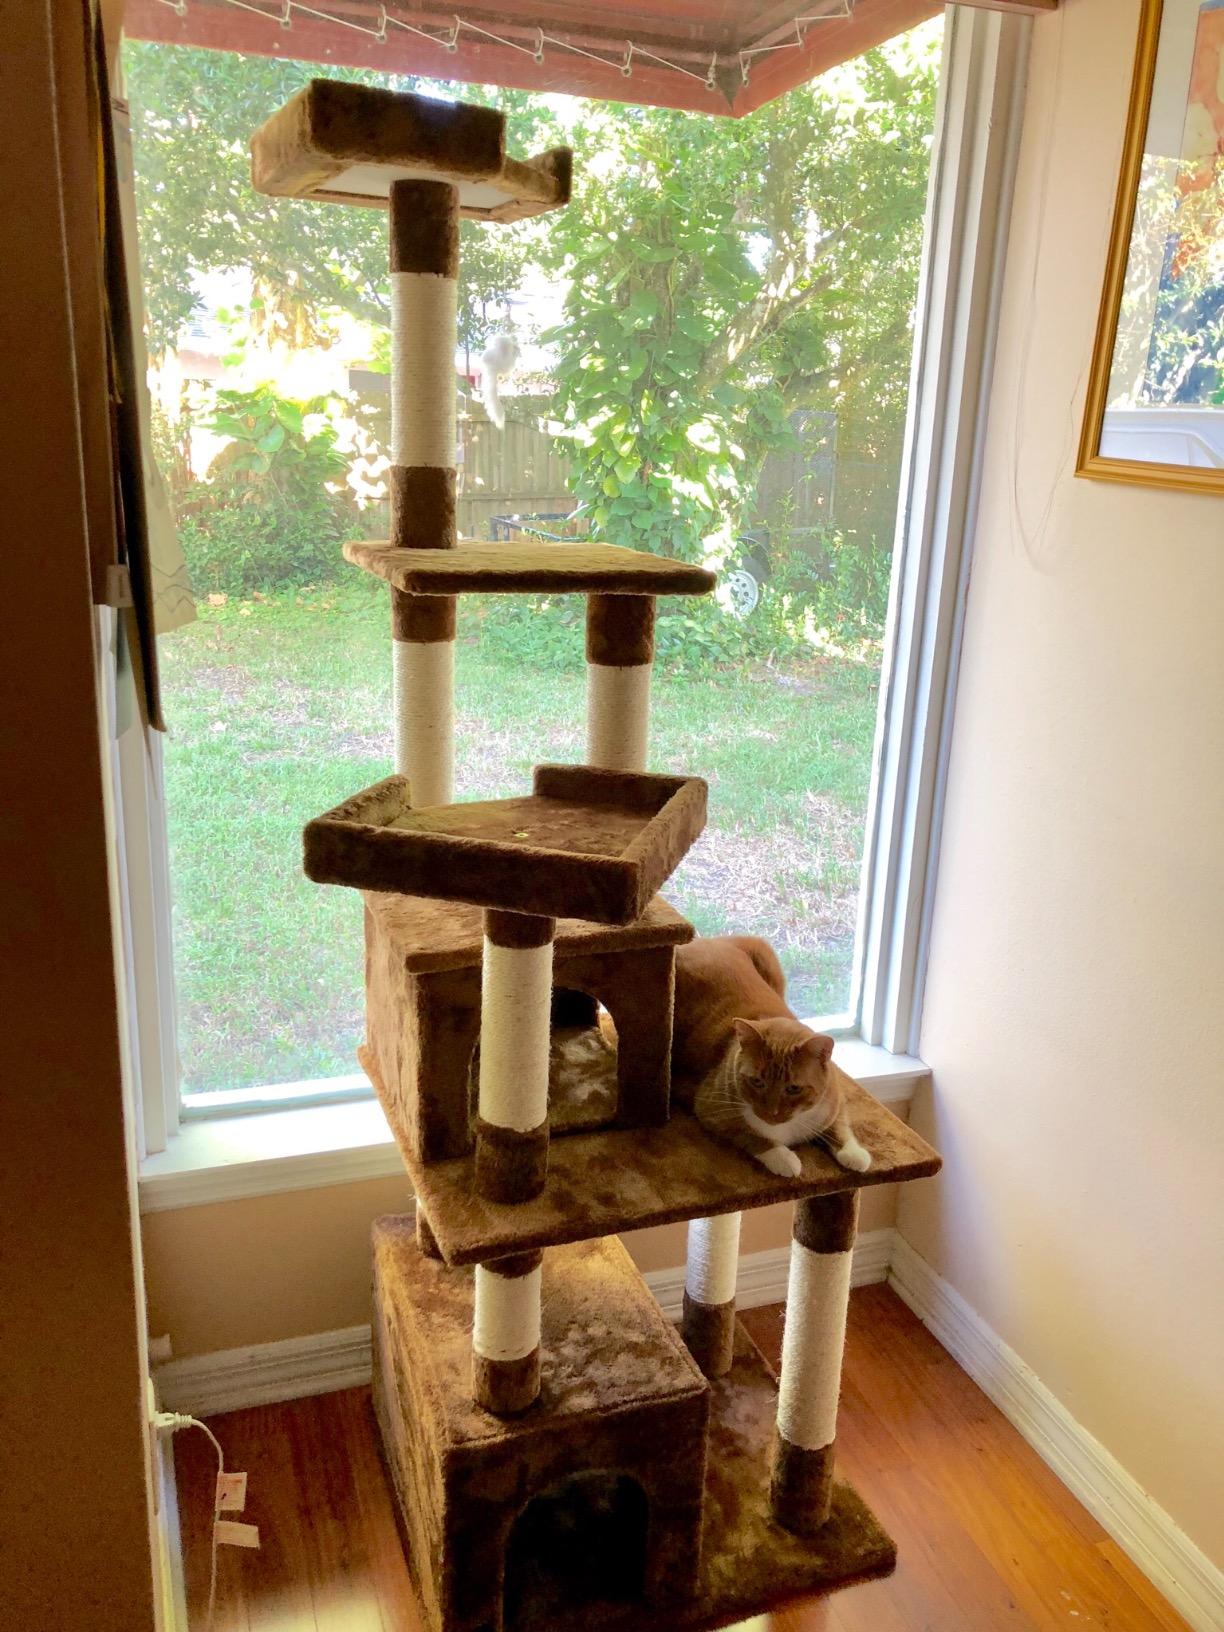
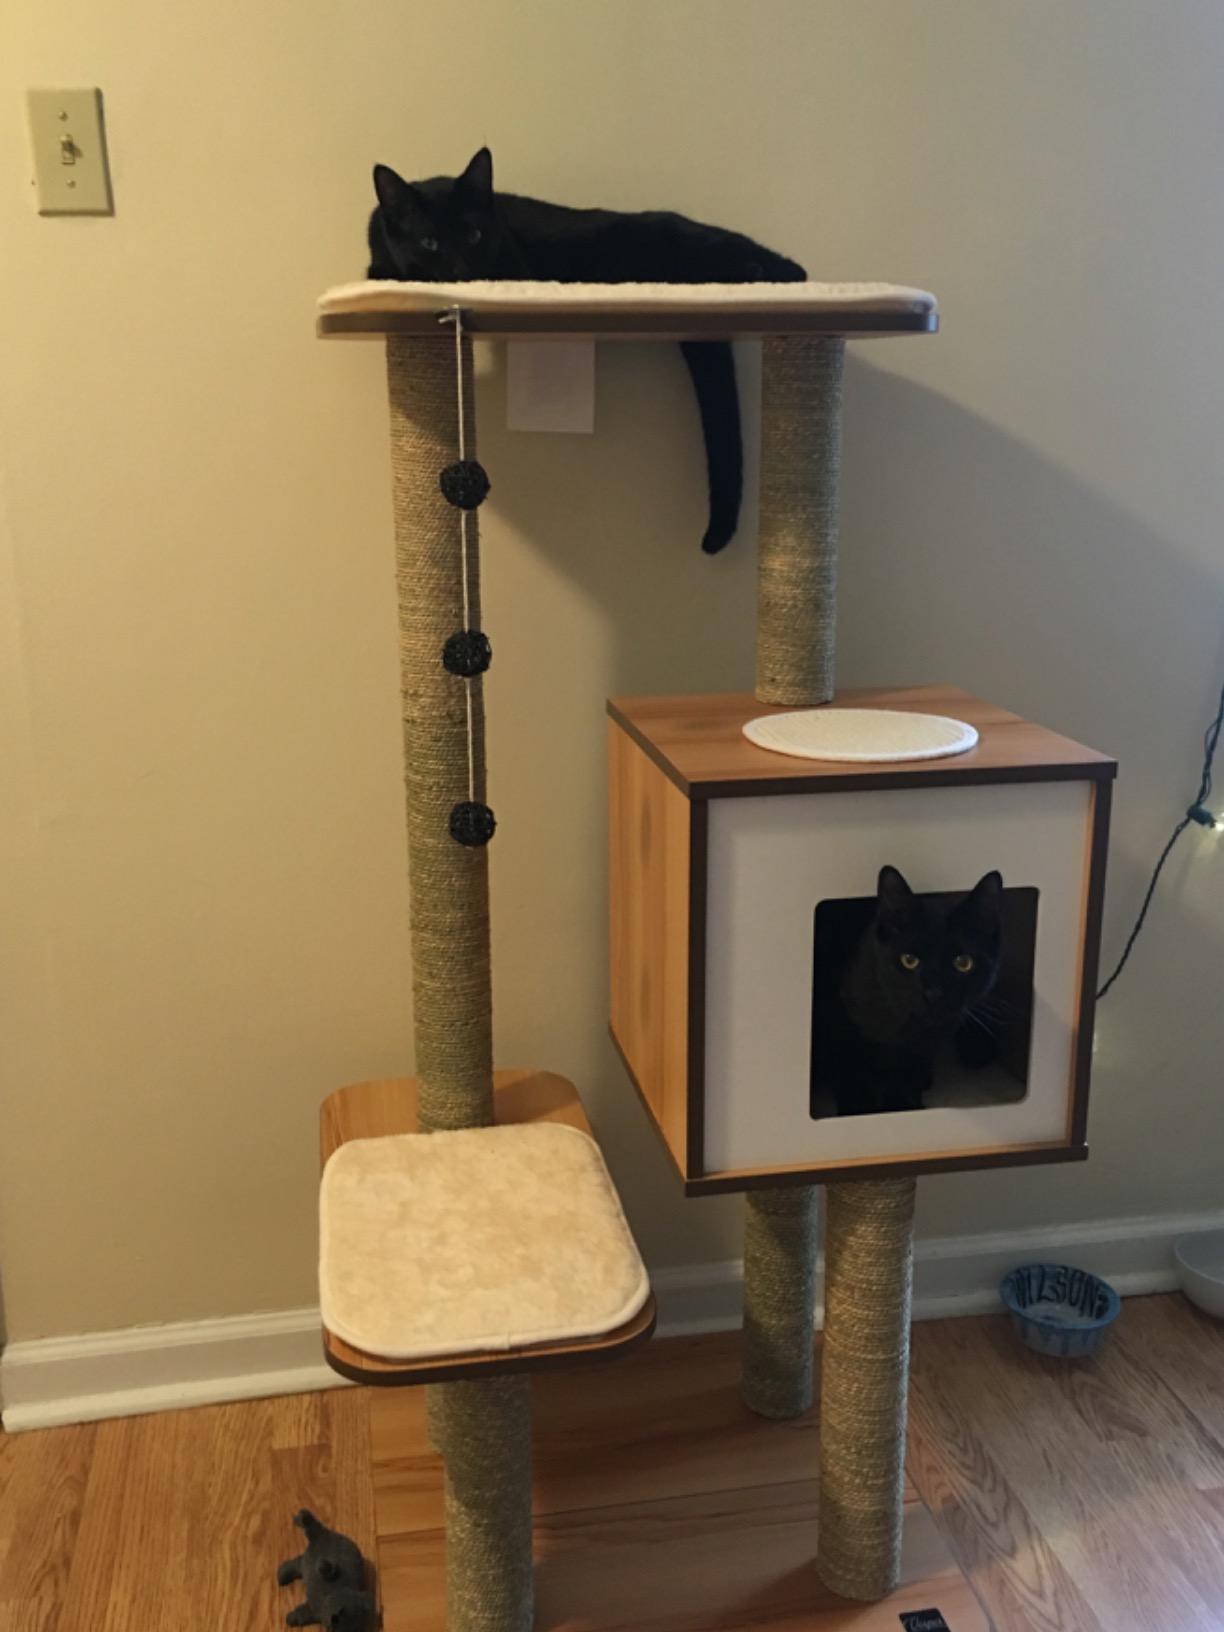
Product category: items_cat tree
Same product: no